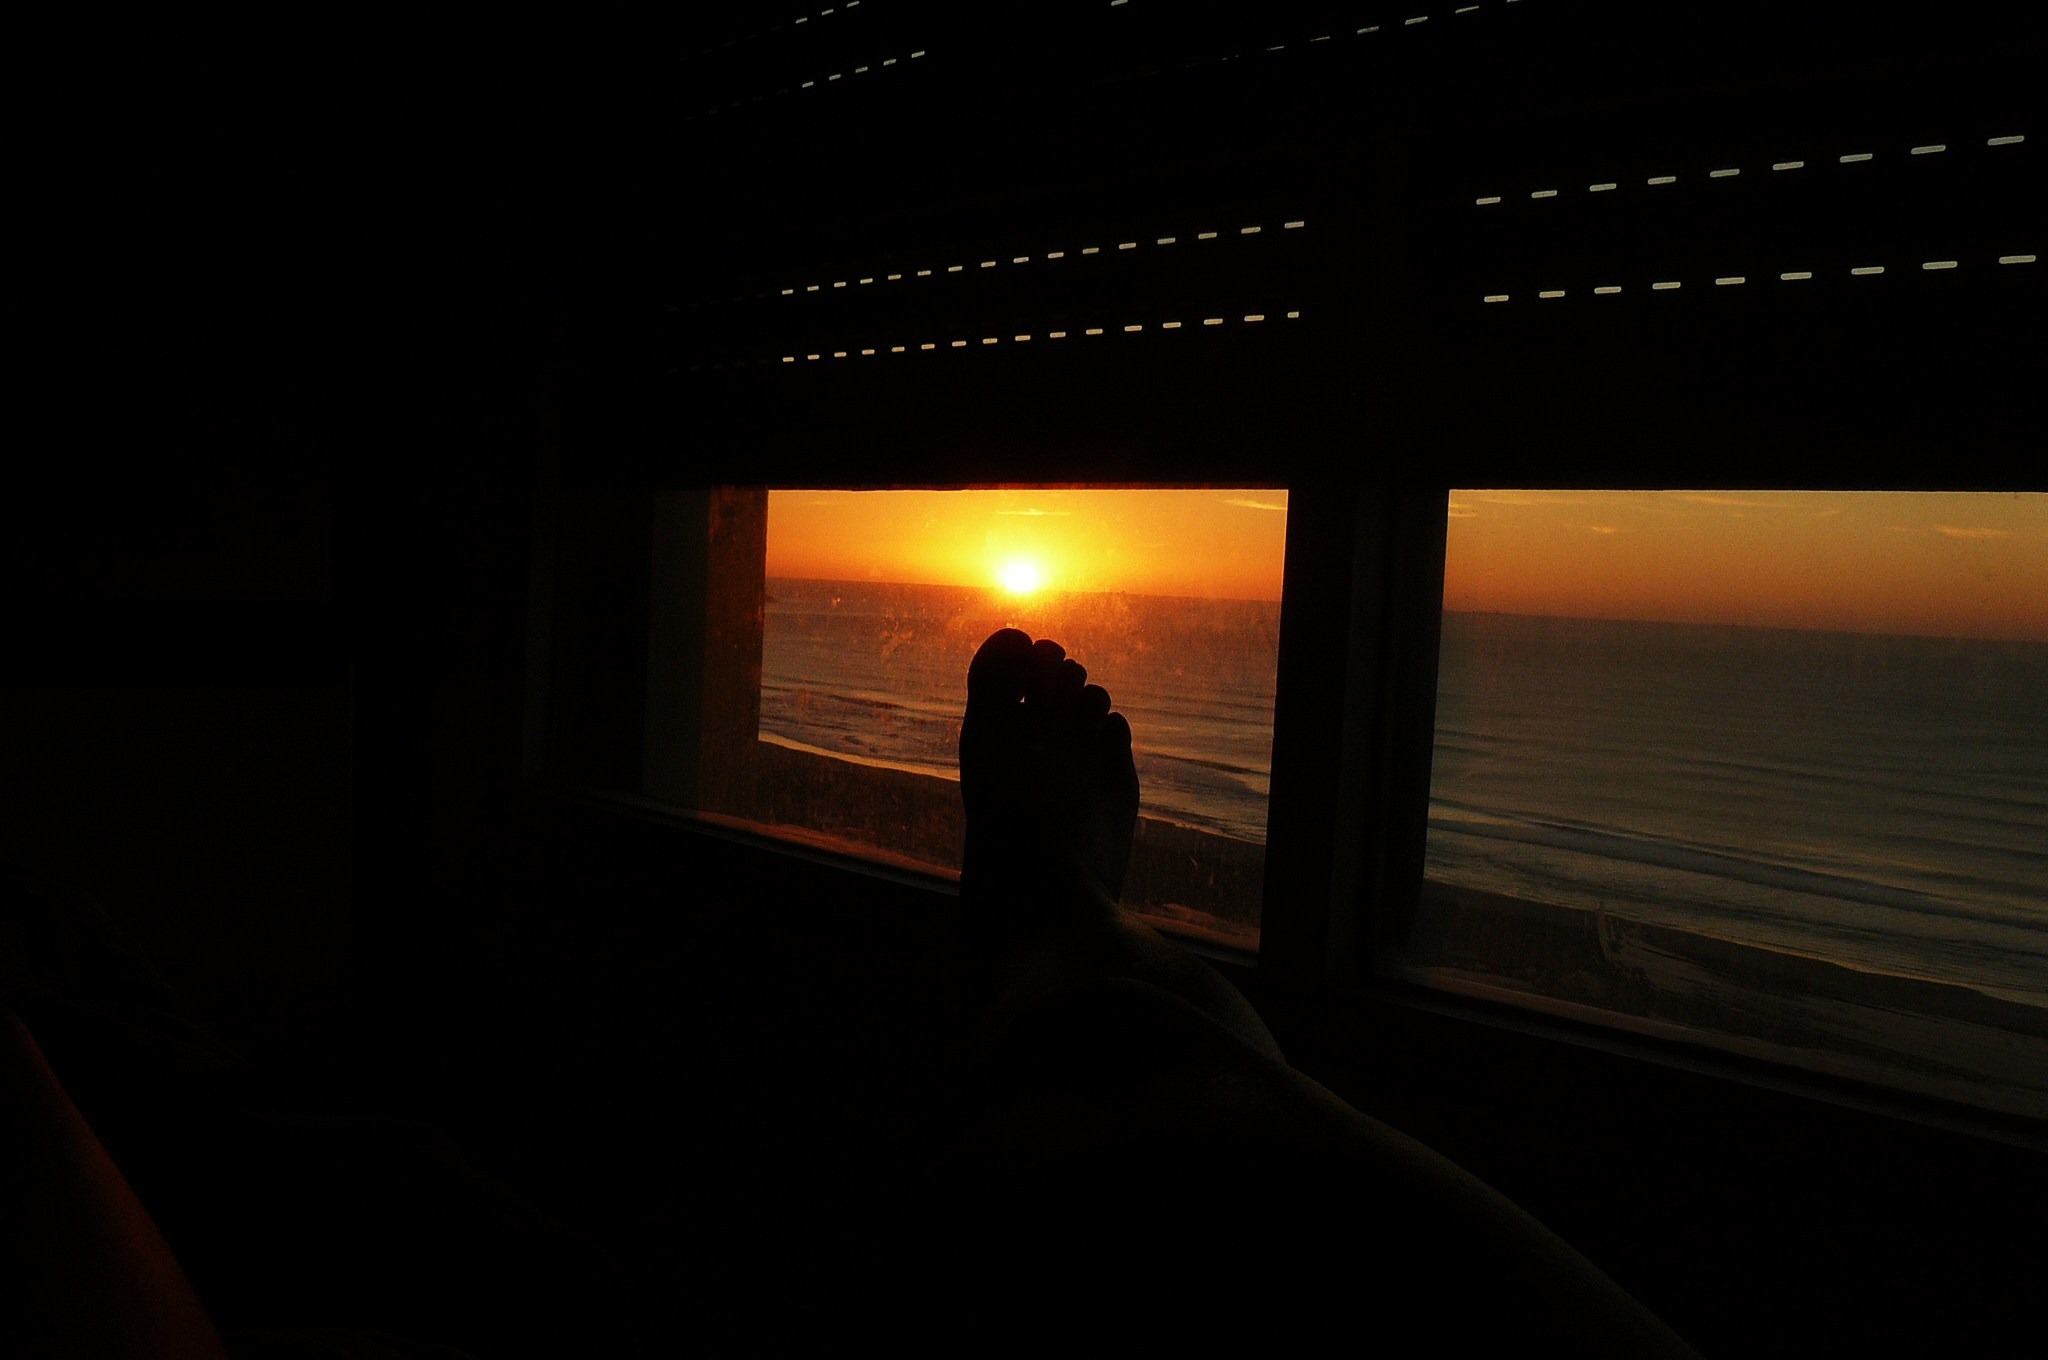
sea, light, sky, sun, sunrise, sunset, night, sunlight, morning, dawn, atmosphere, dusk, evening, reflection, foot, darkness, lighting, shape